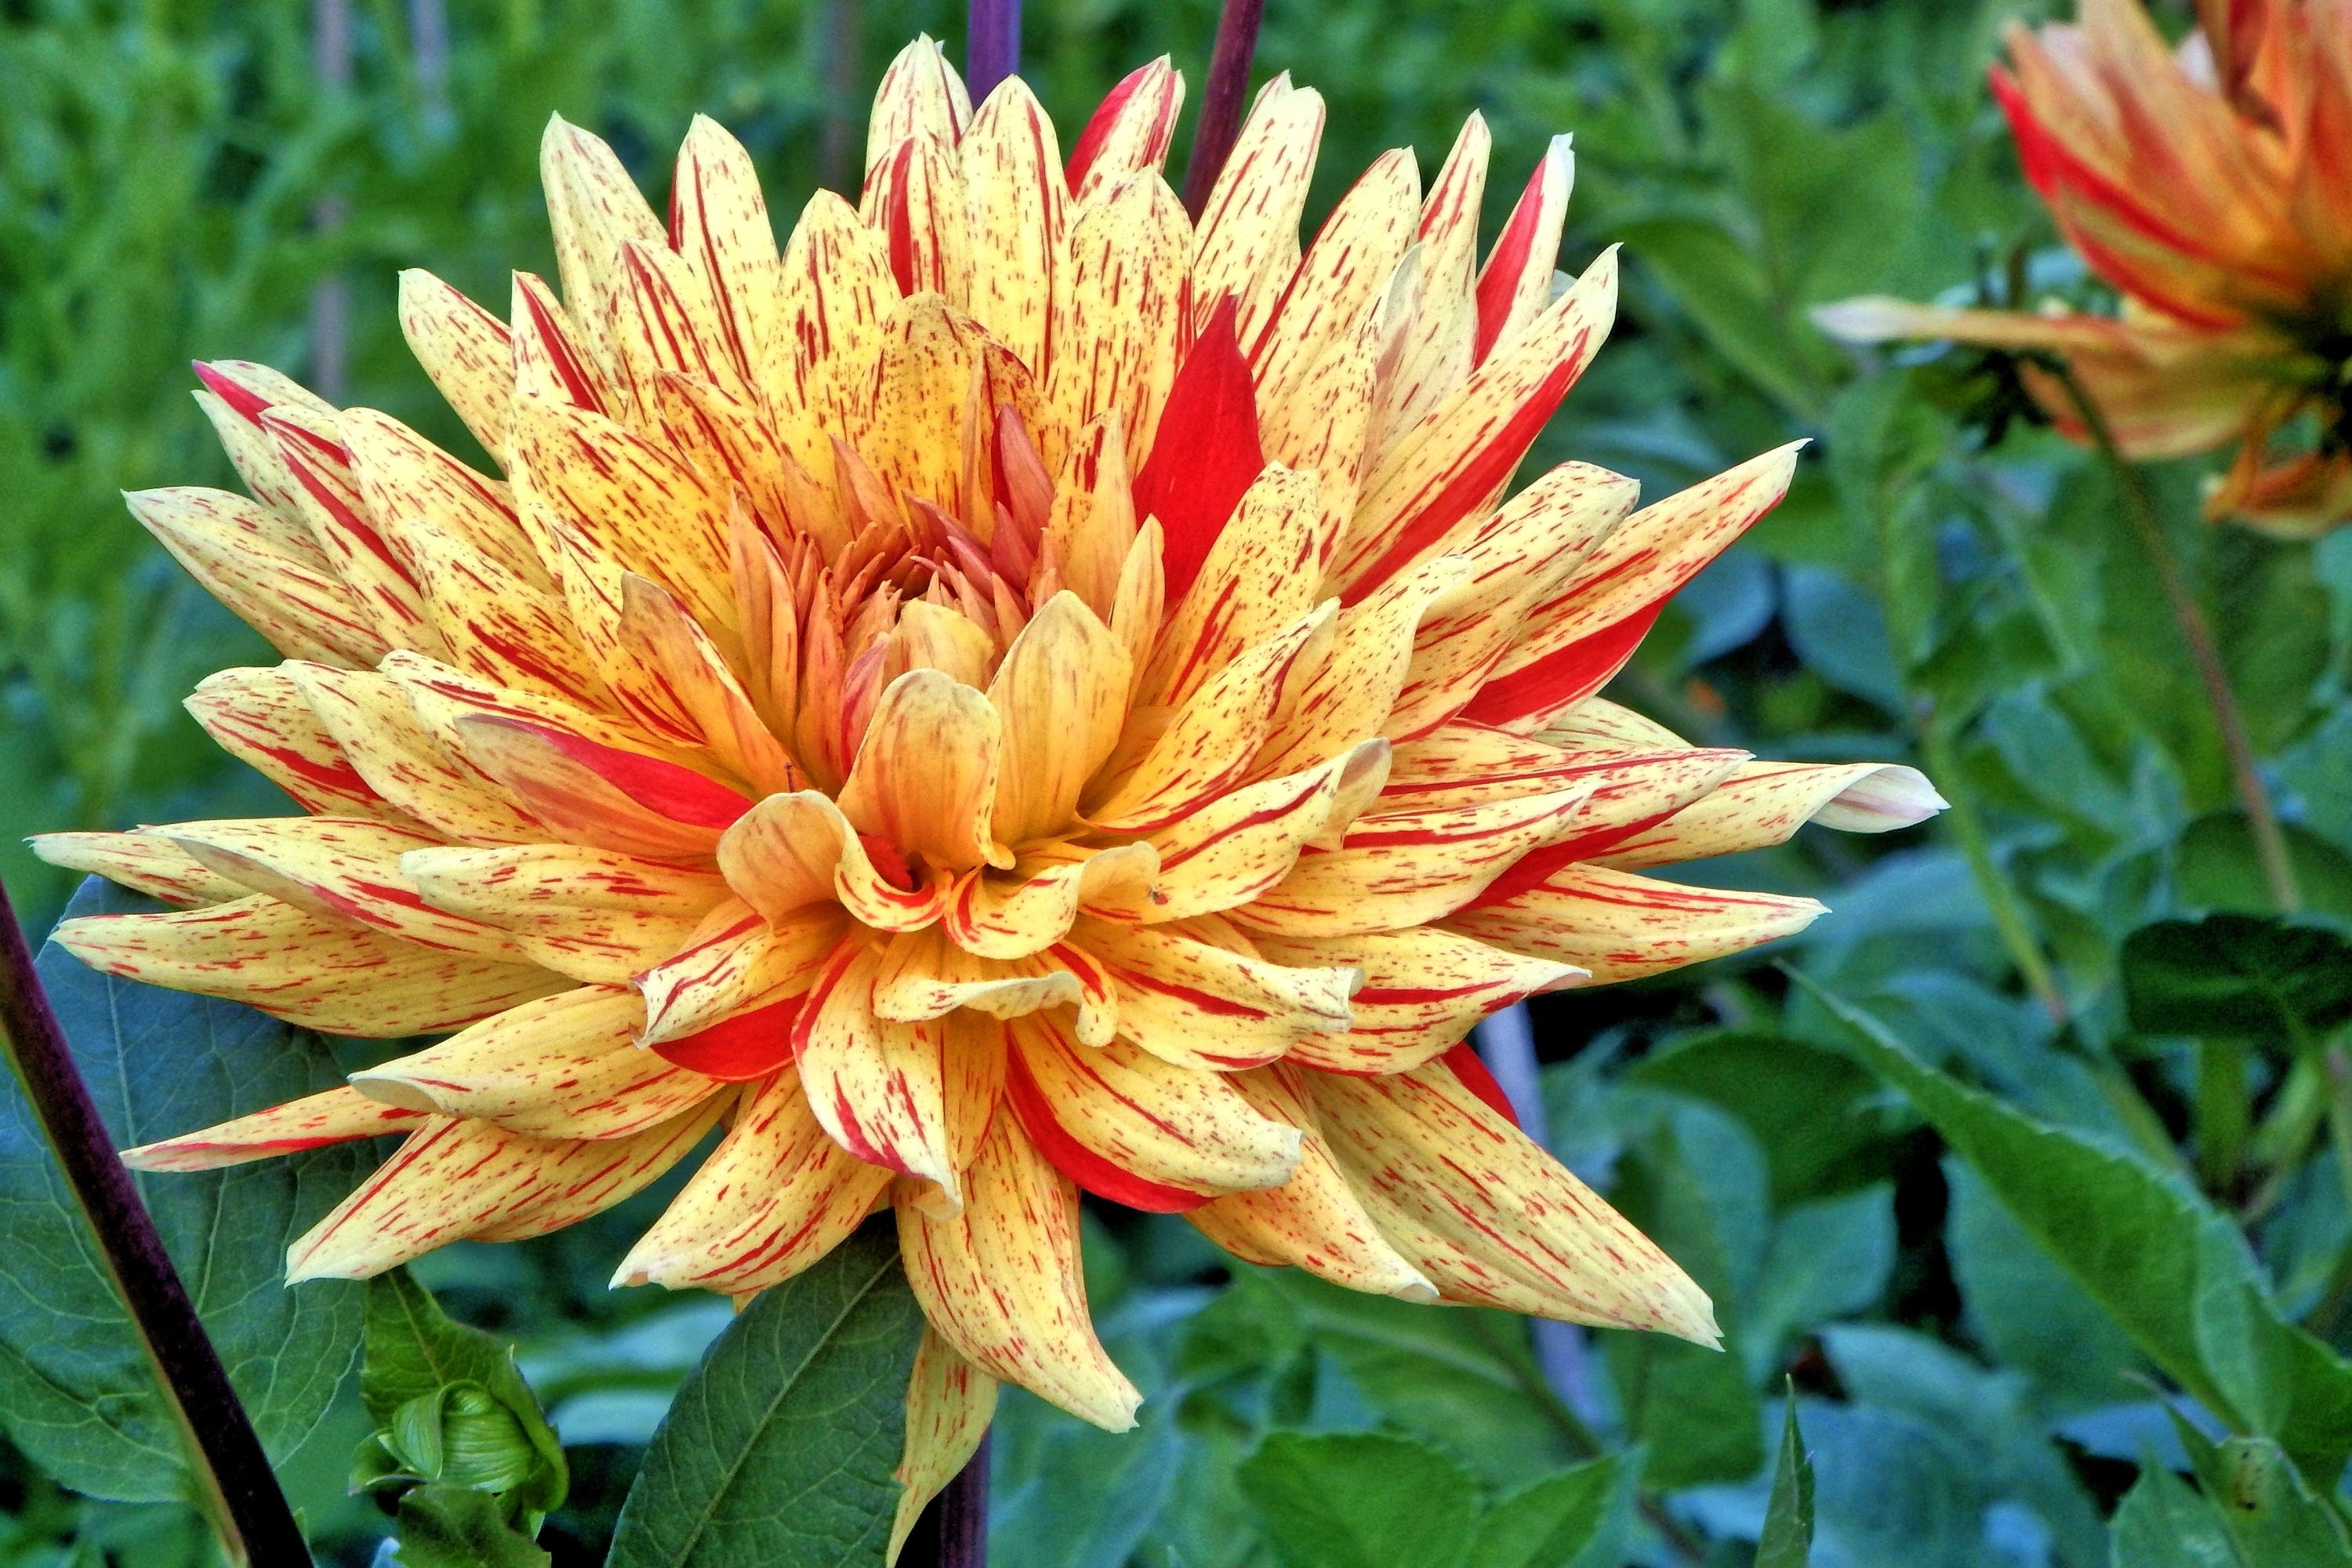
blossom, plant, flower, petal, bloom, botany, flora, wildflower, flowers, dahlia, flower garden, composites, macro photography, flowering plant, ornamental flower, daisy family, asterales, georgine, annual plant, land plant